William Henry Bury

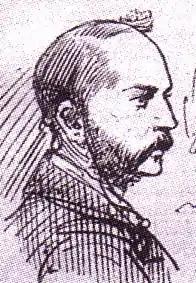
Inspector Frederick Abberline of Scotland Yard interviewed Bury's former employer and landlords.

The Burys travelled north as second-class passengers on the steamer "Cambria". They arrived at Dundee on the evening of 20 January 1889, and the following morning they rented a room above a bar at 43 Union Street. The Burys stayed for only eight days before they moved on 29 January to a squat at 113 Prince's Street, a basement flat under a shop. William had obtained the key under false pretences by telling the letting agents that he was a viewer interested in renting the property. Meanwhile, Ellen found a job as a cleaner at a local mill, but she quit after a day. William continued to drink heavily, often with a decorator called David Walker, who was re-painting the public house frequented by William.